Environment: real
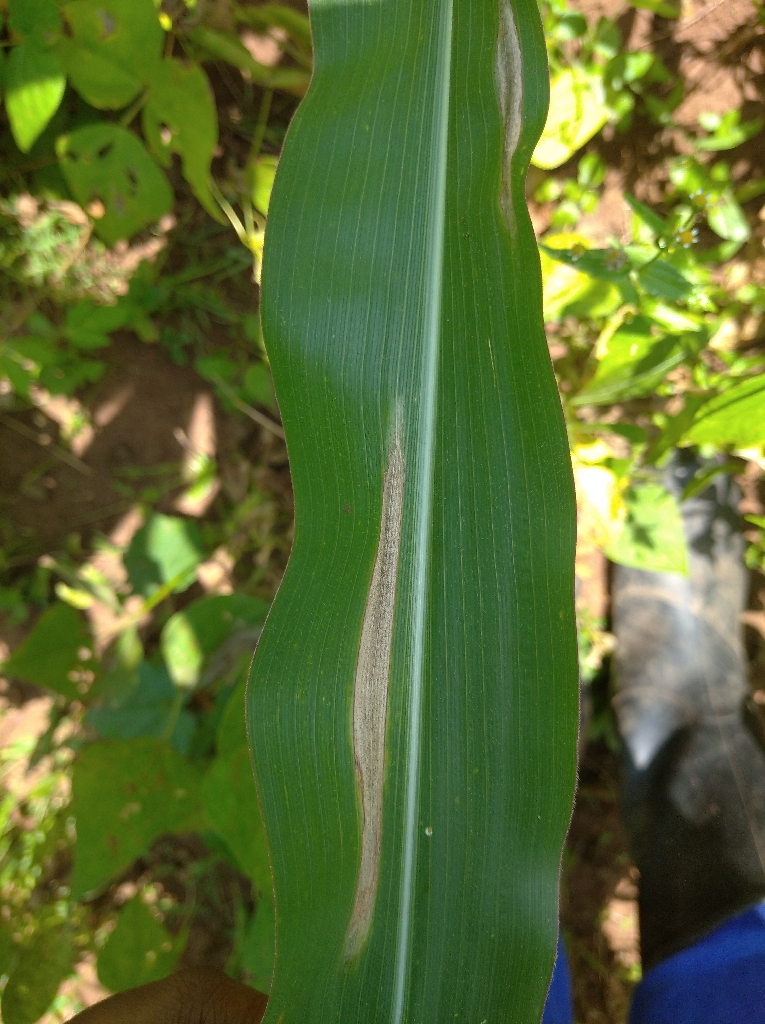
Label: northern_corn_leaf_blight